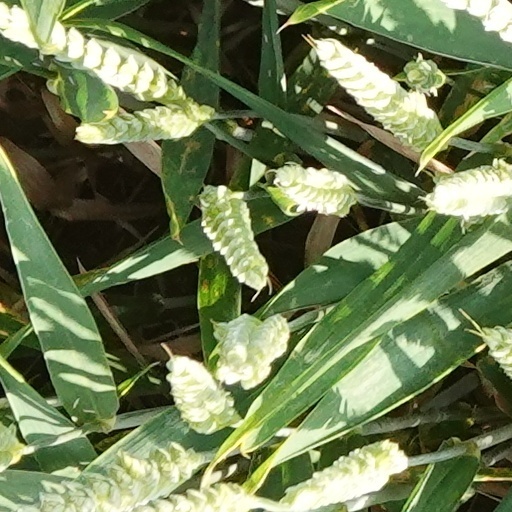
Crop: wheat